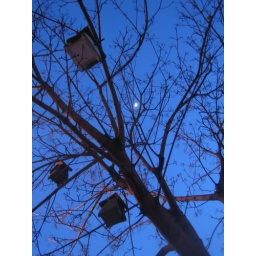
A tree occupied by birdhouses under a clear sky and miniature moon. (Rue Crescent, near Rue Sherbrooke)